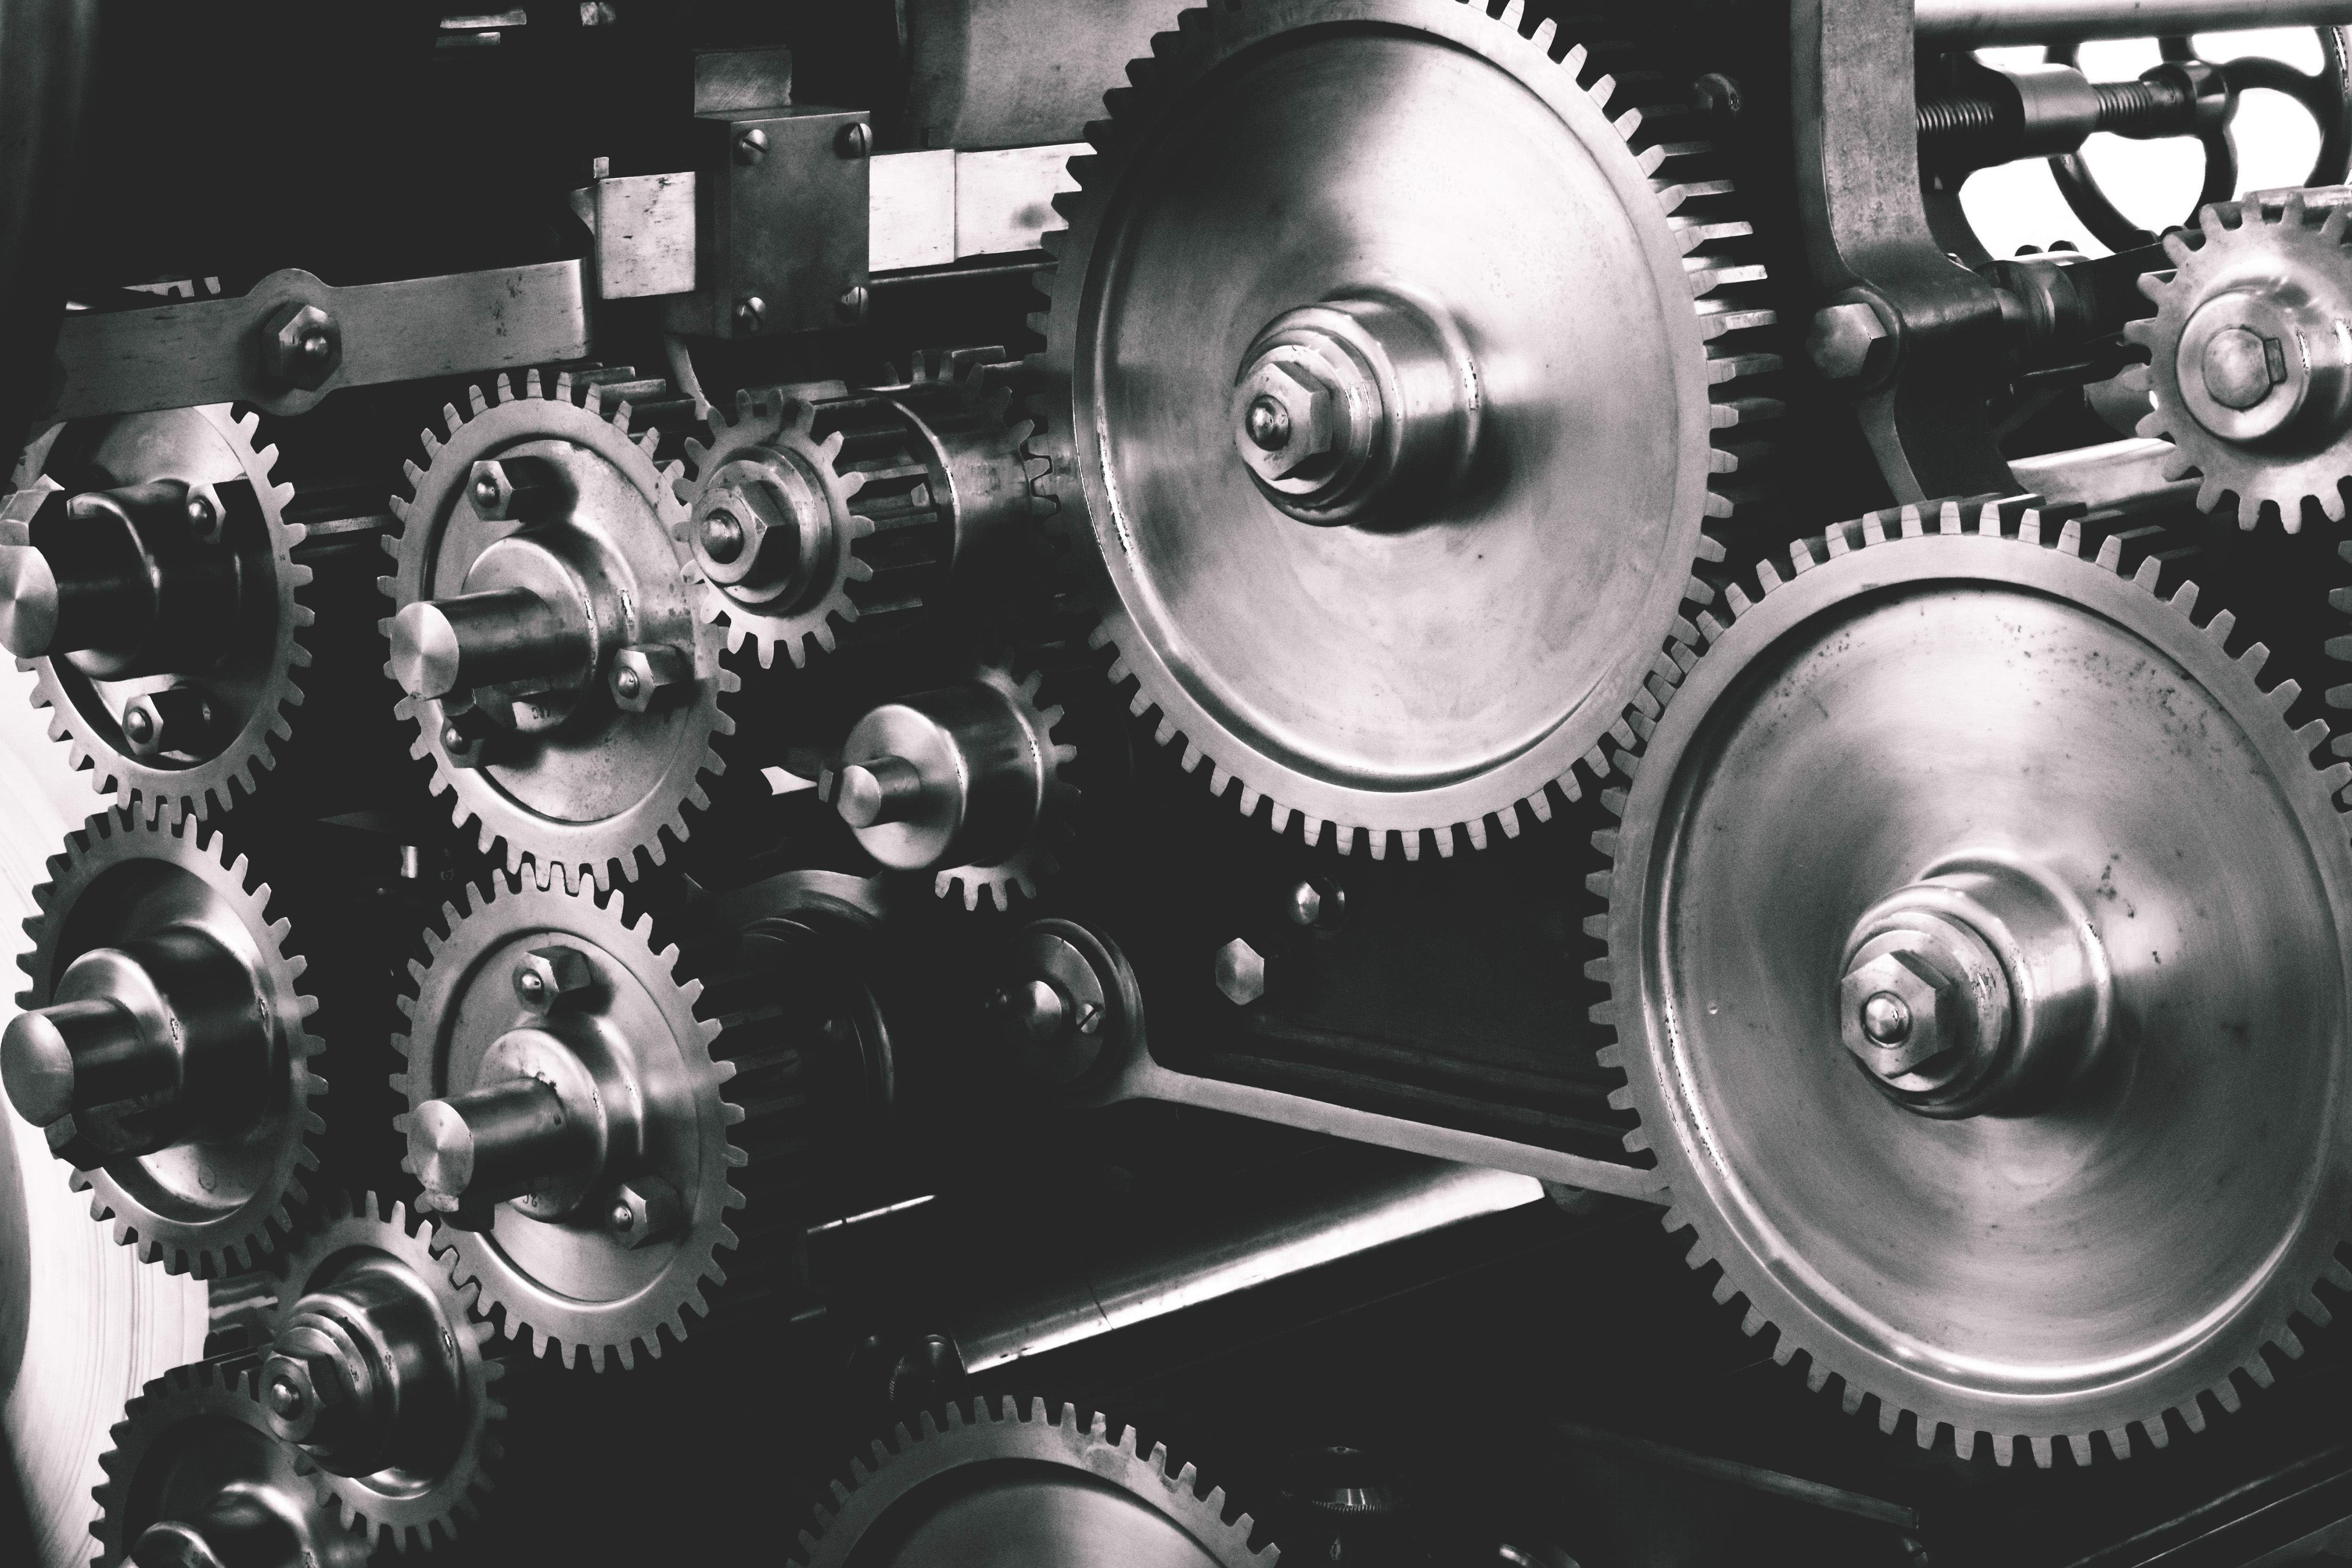
gear, auto part, machine tool, machine, metalworking, tool accessory, Gear shaper, metal, engineering, hardware accessory, steel, wheel, differential, engine